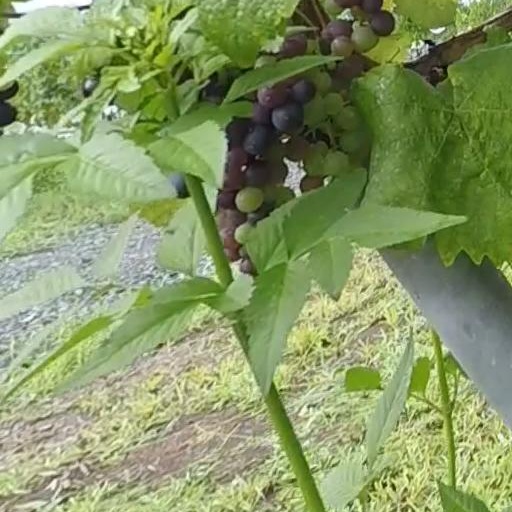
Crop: grape